Pathogenomics

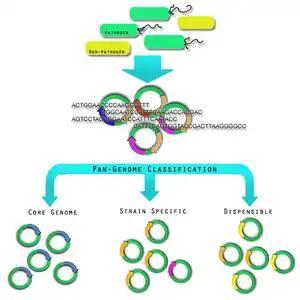
Pan-genome overview

Pan-genome overview The most recent definition of a bacterial species comes from the pre-genomic era. In 1987, it was proposed that bacterial strains showing >70% DNA·DNA re-association and sharing characteristic phenotypic traits should be considered to be strains of the same species. The diversity within pathogen genomes makes it difficult to identify the total number of genes that are associated within all strains of a pathogen species. It has been thought that the total number of genes associated with a single pathogen species may be unlimited, although some groups are attempting to derive a more empirical value. For this reason, it was necessary to introduce the concept of pan-genomes and core genomes. Pan-genome and core genome literature also tends to have a bias towards reporting on prokaryotic pathogenic organisms. Caution may need to be exercised when extending the definition of a pan-genome or a core-genome to the other pathogenic organisms because there is no formal evidence of the properties of these pan-genomes.